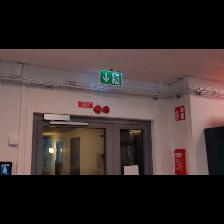
Label: NonHuman